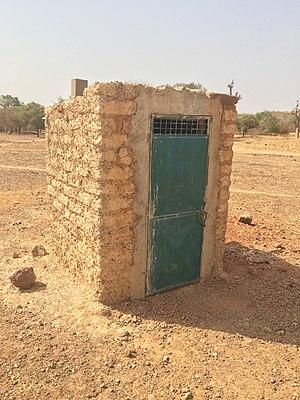
Exemple d'une latrine de Ouazellé, construit en 2016
Ouazélé est un village situé dans le département de Sabcé de la province du Bam dans la région du Centre-Nord au Burkina Faso.